Robert Burns Smith

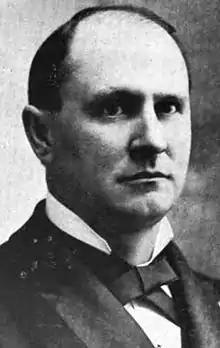
Smith in 1907's "Proceedings of the Annual Session of the Montana Horticultural Society". He served as the society's president in 1907–08.

Robert Burns Smith (December 29, 1854 – November 16, 1908) was a Democratic politician. He served as the third Governor of Montana from 1897 to 1901.